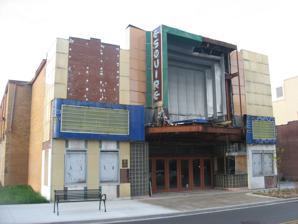
Building: Esquire Theater
Country: United States of America
Year built: 1947
United States historic place Esquire Theater U.S. National Register of Historic Places U.S. Historic district Contributing property Esquire Theater, April 2013 Show map of Missouri Show map of the United States Location 824 Broadway, Cape Girardeau, Missouri Coordinates 37°18′32″N 89°31′44″W / 37.30889°N 89.52889°W / 37.30889; -89.52889 Area less than one acre Built 1946 ( 1946 ) -1947 Architect Roth, Harold; Wooner, Bernard Architectural style Art Deco MPS Cape Girardeau, Missouri MPS NRHP reference No. 05001025 Added to NRHP September 15, 2005 Esquire Theater is a historic movie theater located at Cape Girardeau, Missouri .  It was built in 1946–1947, and is a two-story, brick building with a colorful Art Deco facade. The building measures approximately 100 feet by 60 feet. It features a projecting marquee with neon tube lights; a streamlined, curving entrance and ticket booth; a projecting proscenium-like arch; and embellishments including enameled and stainless steel, structural pigmented glass, marble and glass blocks. It was listed on the National Register of Historic Places in 2005. It is located in the Broadway Commercial Historic District . References